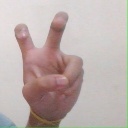
अक्षर: ई